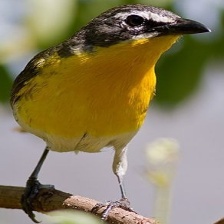
Species: YELLOW BREASTED CHAT
Scientific name: ICTERIA VIRENS